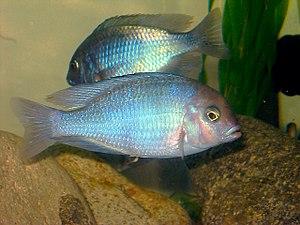
Cyrtocara moorii ou parfois « Bossu du Malawi » ou encore « haplo à bosse » est une espèce de poissons de l'ordre des Perciformes et de la famille des Cichlidae. C'est l'unique espèce de son genre Cyrtocara. Il est endémique des lacs Malawi et Malombe en Afrique. Cette espèce est communément dénommée différemment par plusieurs peuples de pécheurs autour du lac: « Utaka » et « Bamusi » en nyanja au Malawi « Bampuhedi » et « Chakhuta » en tonga au Malawi et « Mbuna-chiphungu » en tumbuka également au Malawi.